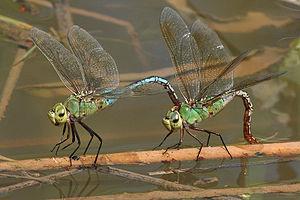
Les anisoptères constituent un sous-ordre d'insectes odonates. Ils sont caractérisés par de larges yeux composés très développés généralement joints au-dessus de la tête et un corps allongé. Les ailes antérieures et postérieures sont de formes différentes et au repos, restent dans une position perpendiculaire au corps. Dans le langage courant, les anisoptères sont appelés libellules tandis que les zygoptères sont appelés demoiselles.